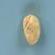
Maize quality: Good